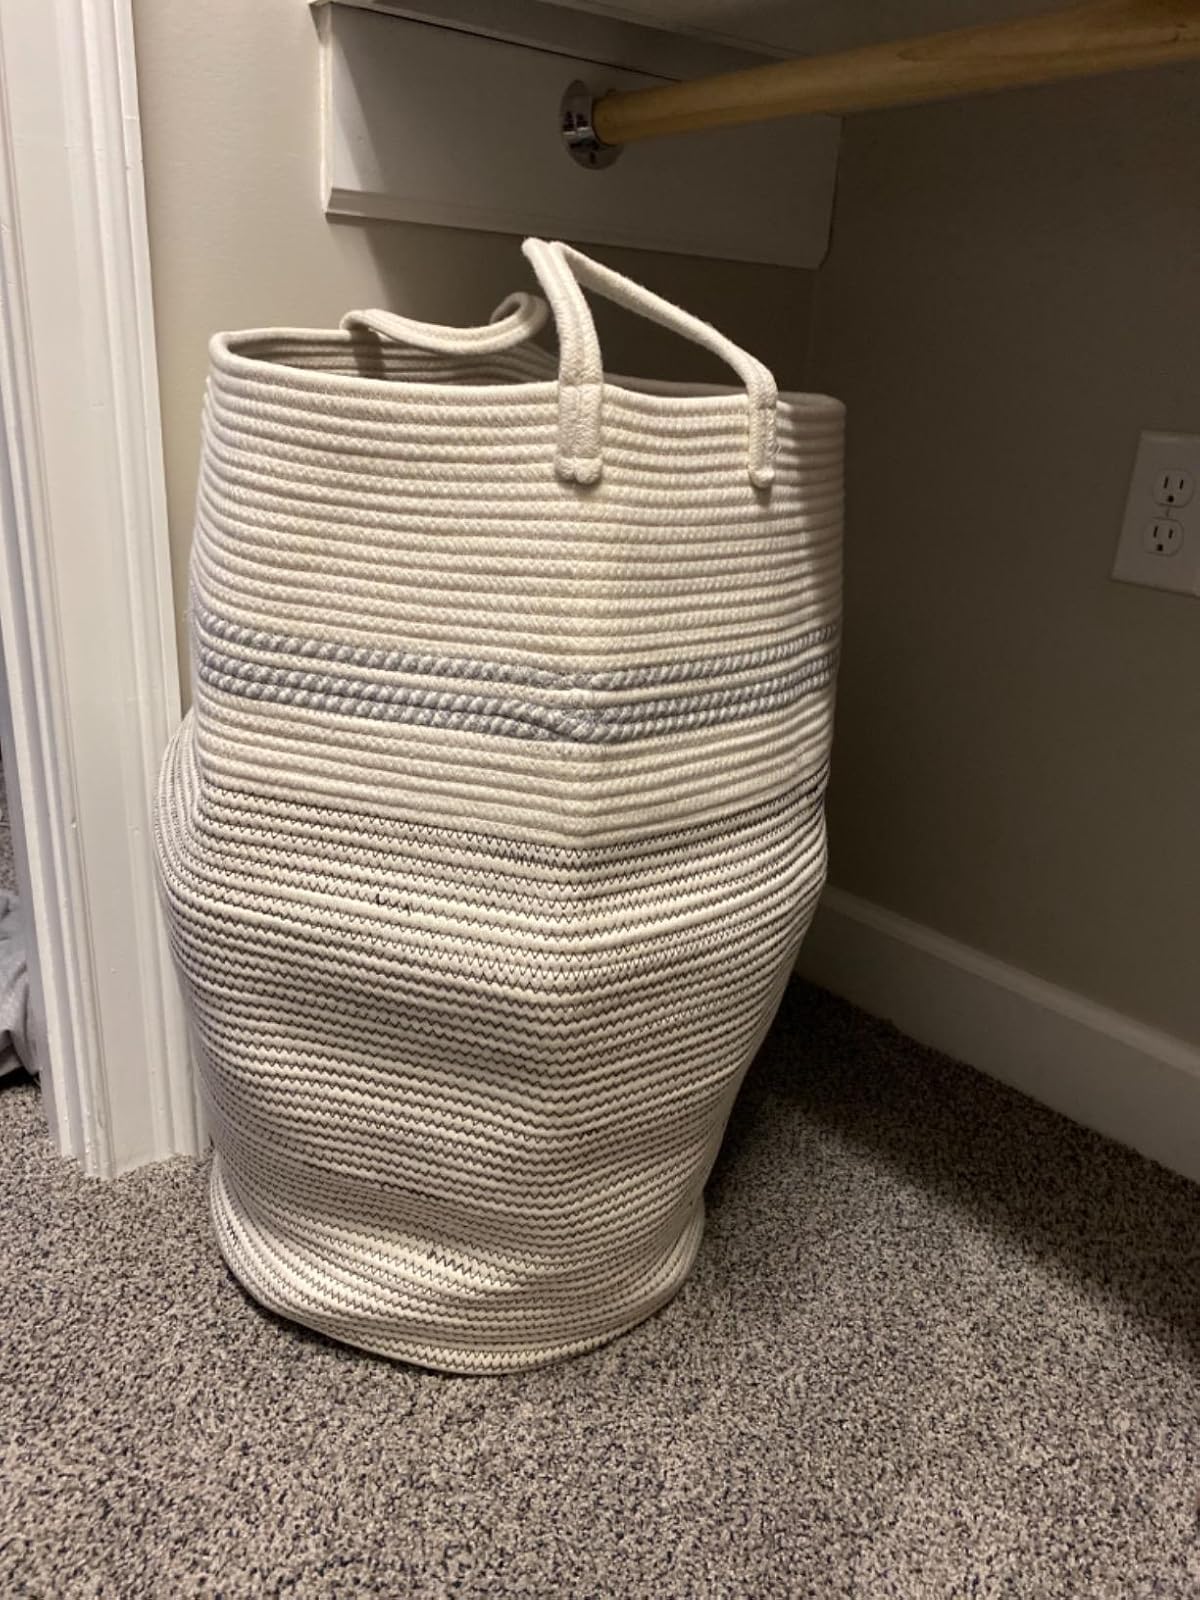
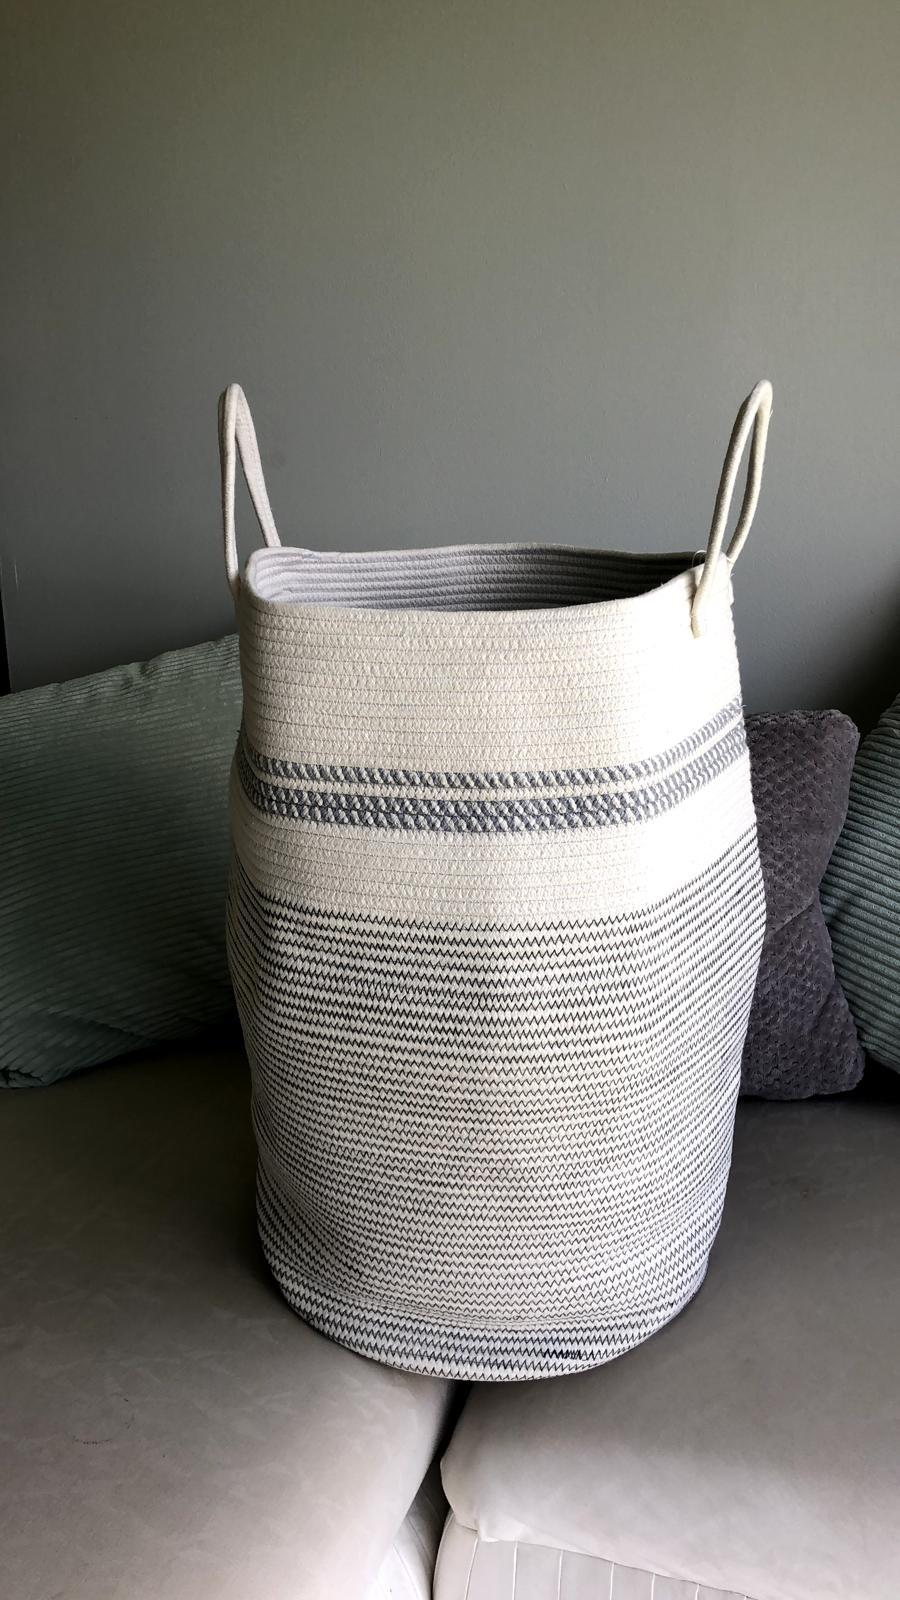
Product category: items_hamper
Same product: yes